USAAF unit identification aircraft markings

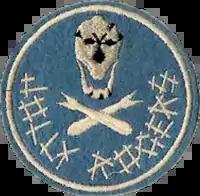
The 90th Bomb Group's "Jolly Roger"-inspired unit insignia

The 509th Composite Group, sent to Tinian to drop the atomic bomb, was assigned to the 313th Bomb Wing. Consisting of a single squadron, its tail marking was a circle outline around an arrowhead pointing forward, but while flying combat missions its fifteen B-29's used the tail markings of other groups and wings as a security measure. Richard H. Campbell, in "The Silverplate Bombers", reports that XXI Bomber Command feared that Japanese survivors on Tinian were observing 509th operations, which had been quite extensive before August 1, and reporting them by clandestine radio to Tokyo.